Shiva Mahimna Stotra

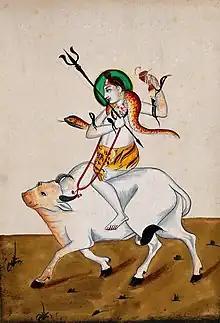
Shiva, the addressee of this hymn, riding his mount Nandi

The Shiva Mahimna Stotra is a Sanskrit composition (stotra) in praise of Shiva. According to tradition, the hymn is believed to have been composed by a "gandharva" (celestial musician) named Pushpadanta. The hymn lists Shiva's various achievements and qualities.